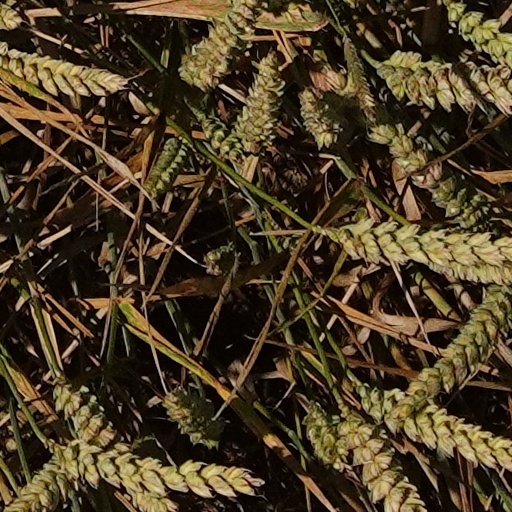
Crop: wheat